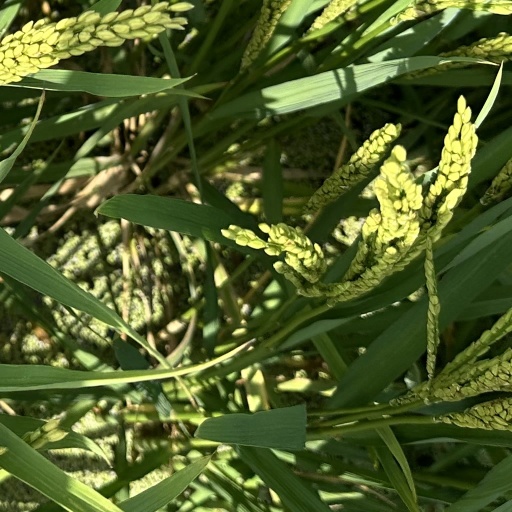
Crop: rice